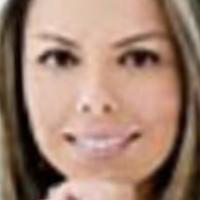
Age group: age 31-40